Komotini

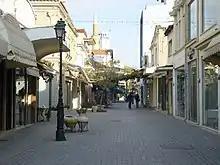
View of a central street.

During the First Balkan War, Bulgarian forces captured the city, only to surrender it to the Greek army during the Second Balkan War on 14 July 1913.